Super Bowl LV

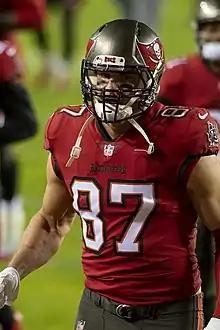
Buccaneers tight end Rob Gronkowski caught two touchdown passes in the first half.

The Chiefs won the coin toss and deferred possession to the second half. After the first three drives ended in punts, Kansas City's ensuing drive took them 31 yards in eight plays, culminating in a 49-yard field goal by kicker Harrison Butker to take a 3–0 lead. The Buccaneers responded with an eight-play, 75-yard drive, with running back Leonard Fournette rushing four times for 26 yards, while quarterback Tom Brady completed back-to-back passes to wide receiver Antonio Brown and tight end Cameron Brate for gains of 16 and 15 yards, respectively. Brady ended the drive with an 8-yard touchdown pass to tight end Rob Gronkowski, giving Tampa Bay a 7–3 lead. This was the 13th postseason touchdown pass from Brady to Gronkowski, setting a new record for touchdowns between the same quarterback/receiver duo, which they had previously shared with San Francisco 49ers players Joe Montana and Jerry Rice. It was also the first time in Brady's Super Bowl appearances that he threw a touchdown pass in the first quarter. The Chiefs were forced to a three-and-out to start the second quarter, and the Buccaneers took over on their own 30-yard line following the punt.